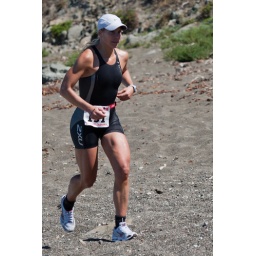
Amity Hall running in the Inaugural Morro Bay Triathlon 06 June 2010, swim, bike, beach run.